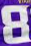
Number: 8